Pneumonitis

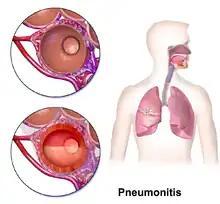
Pneumonitis

Pneumonitis describes general inflammation of lung tissue. Possible causative agents include radiation therapy of the chest, exposure to medications used during chemo-therapy, the inhalation of debris (e.g., animal dander), aspiration, herbicides or fluorocarbons and some systemic diseases. If unresolved, continued inflammation can result in irreparable damage such as pulmonary fibrosis.